Battle of Trenton

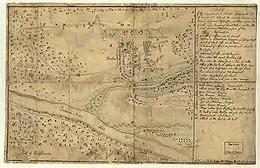
The Hessian Sketch of the Battle of Trenton

On December 14, 1776, the Hessians arrived in Trenton to establish their winter quarters. At the time, Trenton was a small town with about 100 houses and two main streets, King (now Warren) Street and Queen (now Broad) Street. Carl von Donop, Rall's superior, had marched south to Mount Holly on December 22 to deal with the resistance in New Jersey, and had clashed with some New Jersey militia there on December 23.